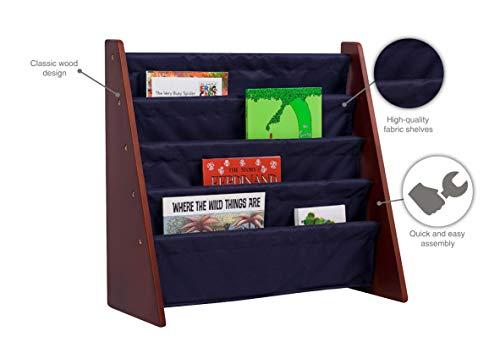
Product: Wildkin Sling Bookshelf, Cherry with Blue
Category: Home & Kitchen | Furniture | Home Office Furniture | Bookcases
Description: VERY VERSATILE – The timeless design of Wildkin’s Sling Bookshelf makes it an ideal choice for organizing more than just books.
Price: $37.13
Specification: ProductDimensions:25x11x24inches|ItemWeight:7pounds|ShippingWeight:7.5pounds(Viewshippingratesandpolicies)|DomesticShipping:ItemcanbeshippedwithinU.S.|InternationalShipping:ThisitemcanbeshippedtoselectcountriesoutsideoftheU.S.LearnMore|ASIN:B01M7Q1EIQ|Itemmodelnumber:SBS00286|Manufacturerrecommendedage:36months-10years